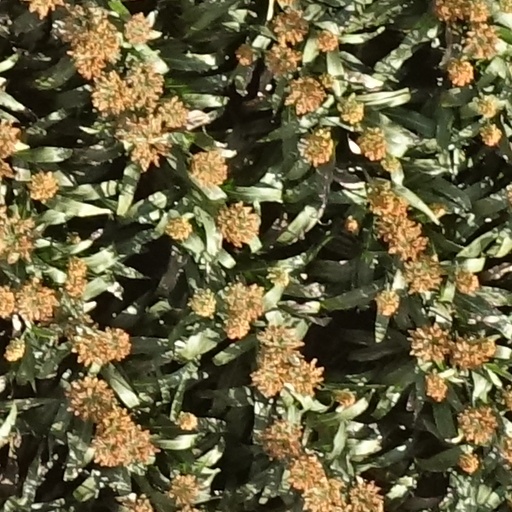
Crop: sorghum